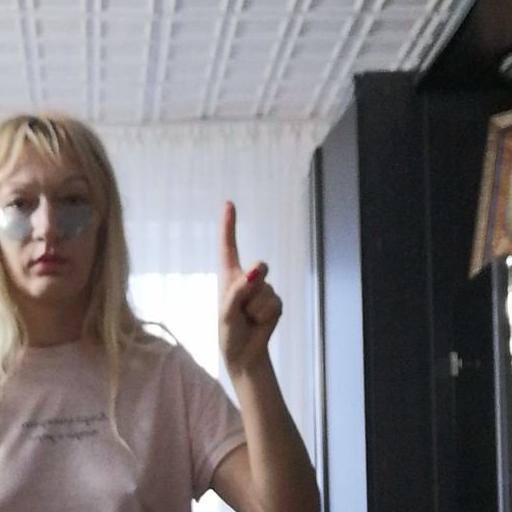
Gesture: one